SOS Children's Villages

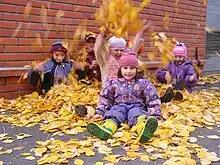
Children at SOS Children's Villages in Kandalaksha in Russia

The Second World War resulted in many children becoming homeless and orphaned. Hermann Gmeiner (23 June 1919 – 26 April 1986), who himself participated in the war as an Austrian soldier, founded the first SOS Children's Village in Imst in the Austrian Federal State of Tyrol in 1949 together with Maria Hofer, Josef Jestl, Ludwig Kögel, Herbert Pfanner, and Hedwig Weingartner. Originally, the SOS Children's Village was established to look after the orphans of the Second World War. But later the organization eventually started looking after other children who had experienced abandonment, neglect, and abuse.